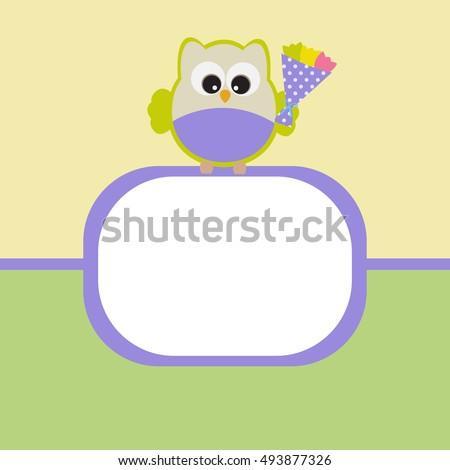
vector greeting card on a festive theme .